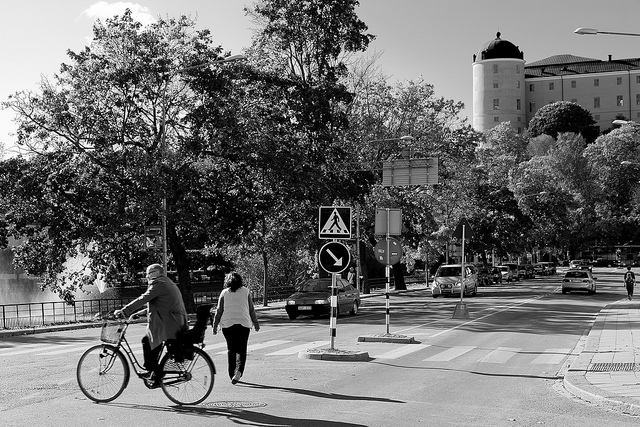
user: Given an image and a question. Answer the question in a short answer. Question: To make this vehicle go its rider must do what? Short Answer:
assistant: pedal